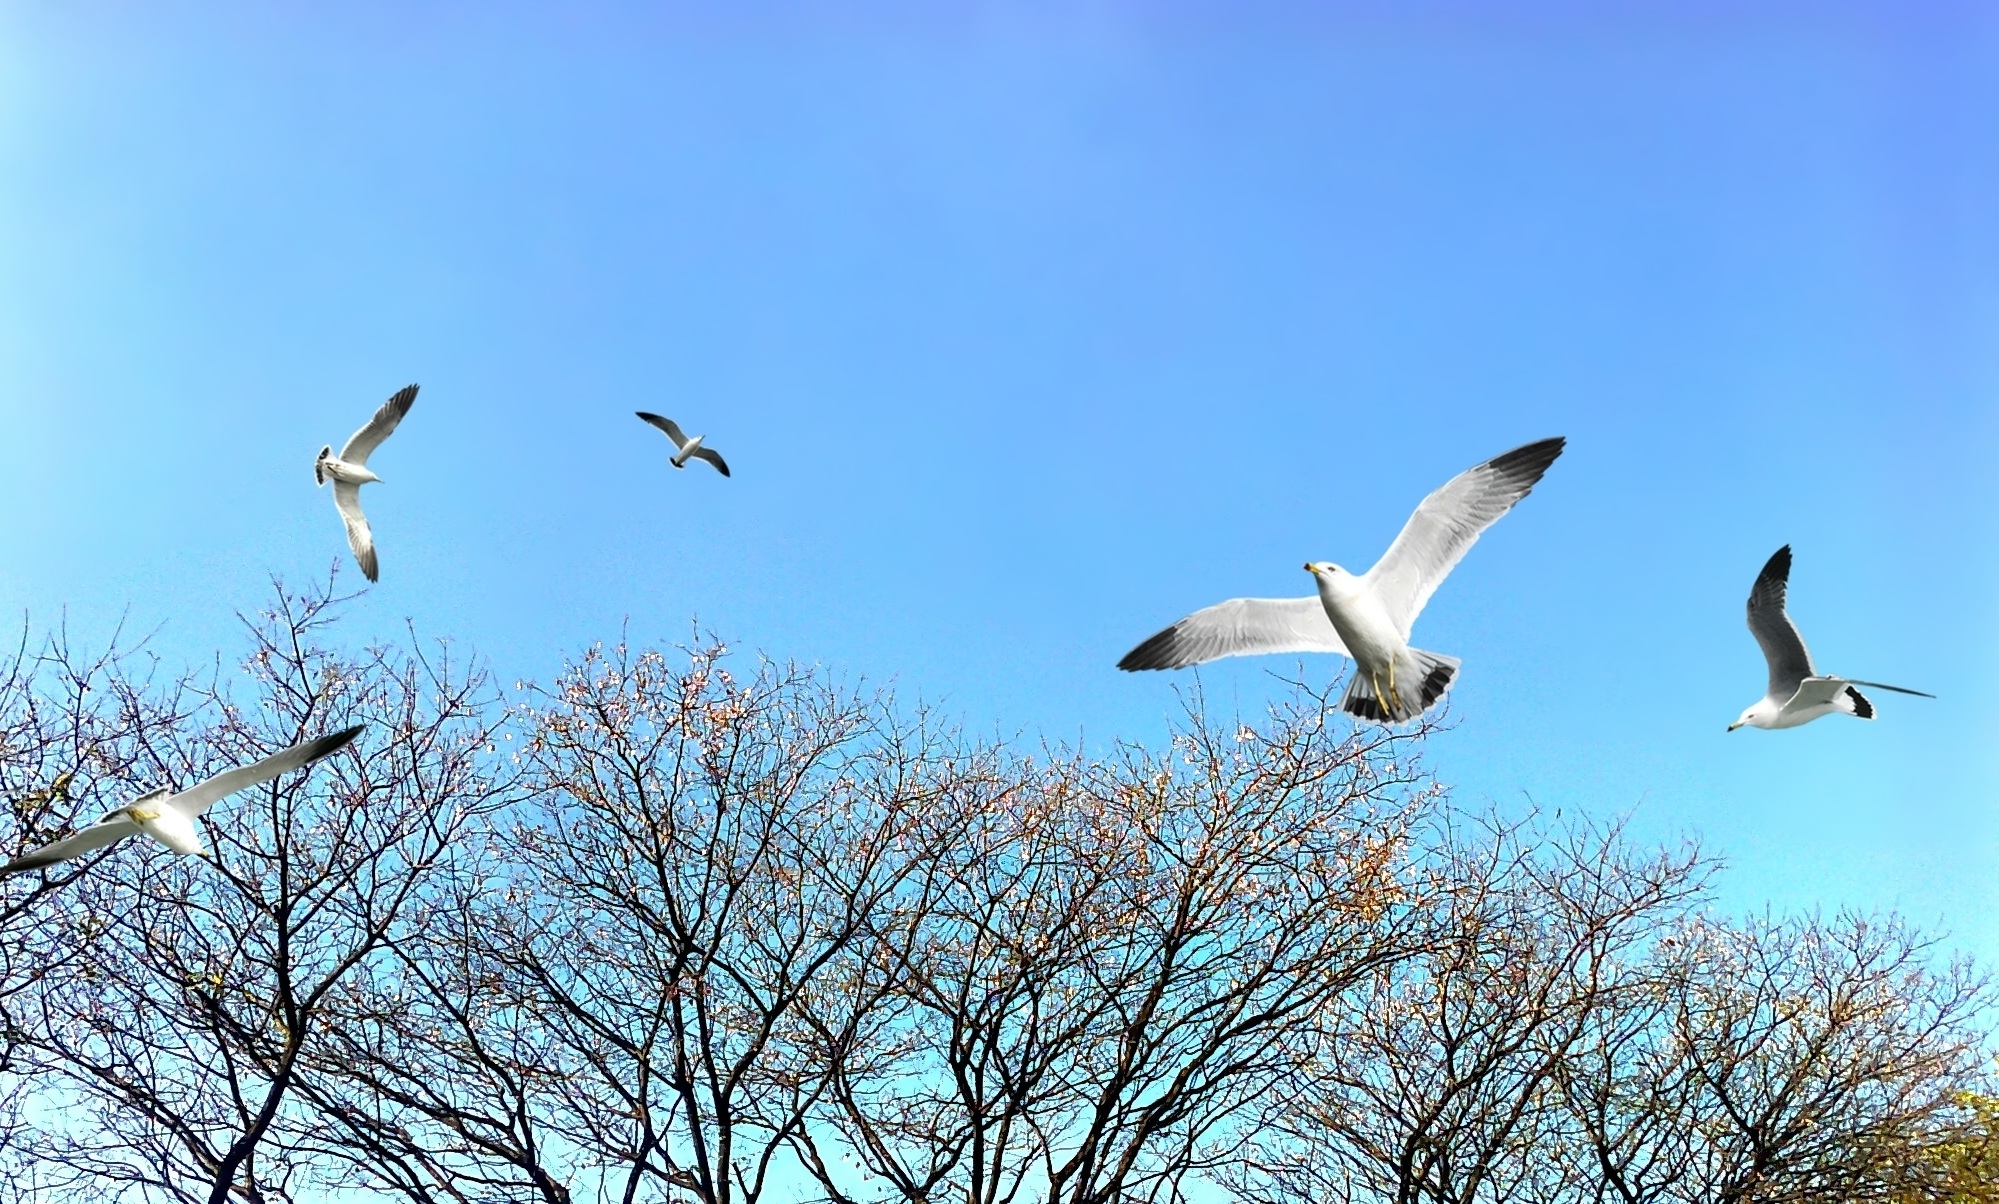
nature, bird, wing, sky, seabird, flock, gull, flight, park, fauna, blue sky, trees, birds, vertebrate, water bird, doves, bird migration, animal migration